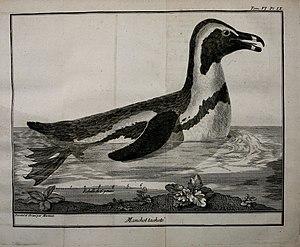
Illustration du Manchot tacheté (Spheniscus demersus) dans Ornithologie, Brisson 1760.
Les Sphénisciformes sont un ordre d'oiseaux de mer inaptes au vol vivant dans l'hémisphère austral et dont les membres sont appelés manchots. Les manchots à aigrettes sont également nommés gorfous. Les espèces modernes sont regroupées dans la famille des sphéniscidés.